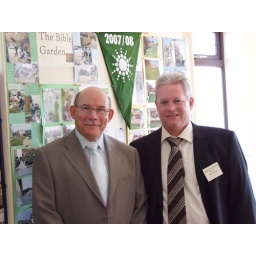
Bristnall Councillor Malcolm Bridges with Pastor David Woodall. standing in front of the green flag award